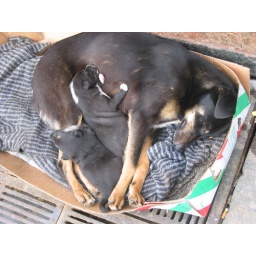
Lots of stray dogs in Ukraine. There was a cup for change on the side for whomever made the bed for them.